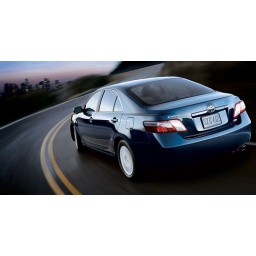
The camry on the highway in the mountains